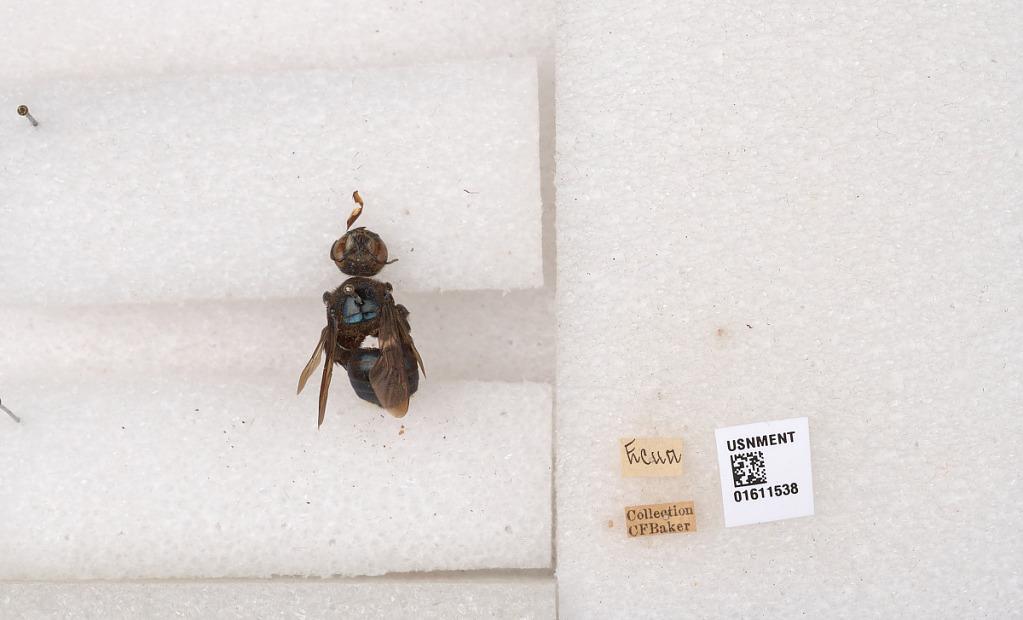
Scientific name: Xylocopa (Schonnherria) muscaria (Fabricius)
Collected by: H. Morrison
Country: Ecuador
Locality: Ecuador